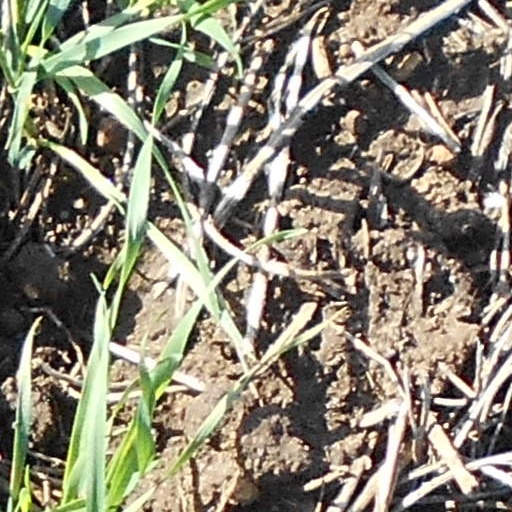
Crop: wheat